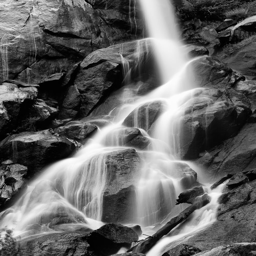
geographical feature category , shot with a tripod